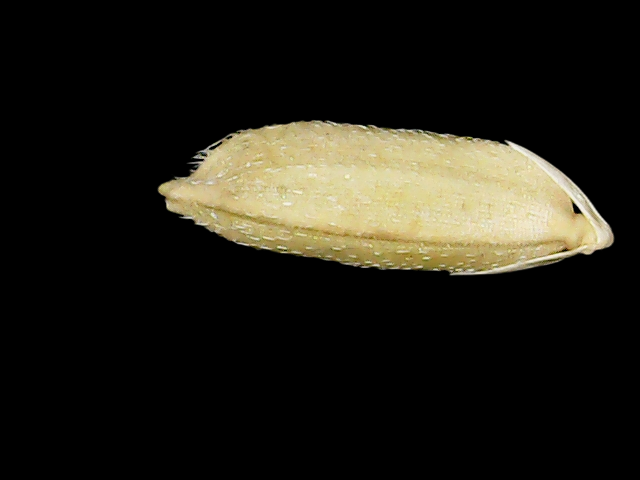
Rice variety: Bd51